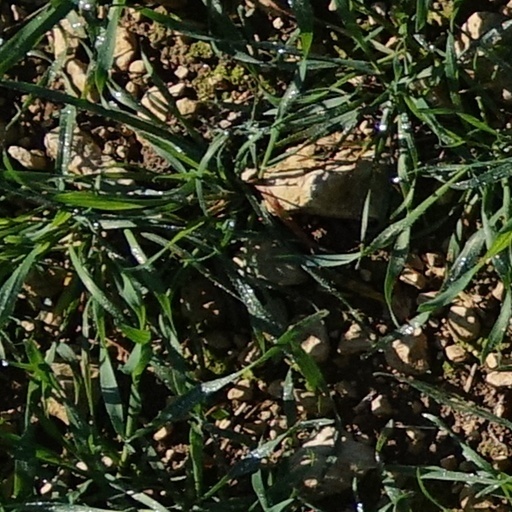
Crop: wheat